Mead Observatory

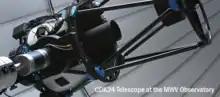
The 24 inch PlaneWave CDK at the WestRock Observatory

The WestRock Observatory (formerly known as the Mead Observatory; MPC code W22) is operated by Columbus State University's Coca-Cola Space Science Center at 701 Front Avenue, Columbus, Georgia. Established in 1996, the observatory has active night sky and solar study programs for students and the general public. The equipment can be controlled and monitored remotely by faculty and astronomers. The observatory also offers mobile astronomy programs such as "Astronomy Nights" at Callaway Gardens, F. D. Roosevelt State Park, and Providence Canyon State Park as well as education outreach to the surrounding Georgia/Alabama area.